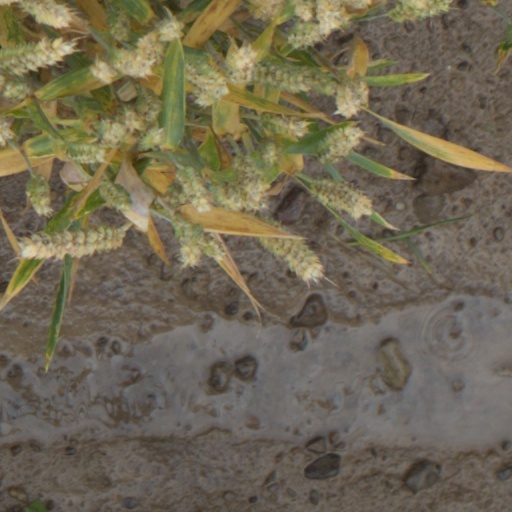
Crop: wheat